O. Henry

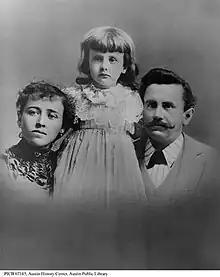
The Porter family, early 1890s – Athol, daughter Margaret, William

Porter met and began courting Athol Estes, 17 years old and from a wealthy family. Historians believe Porter met Athol at the laying of the cornerstone of the Texas State Capitol on March 2, 1885. Her mother objected to the match because Athol was ill, suffering from tuberculosis. On July 1, 1887, Porter eloped with Athol and they were married in the parlor of the home of the Reverend R. K. Smoot, pastor of the Central Presbyterian Church, where the Estes family attended church. The couple continued to participate in musical and theater groups, and Athol encouraged her husband to pursue his writing. Athol gave birth to a son in 1888, who died hours after birth, and then a daughter Margaret Worth Porter in September 1889.